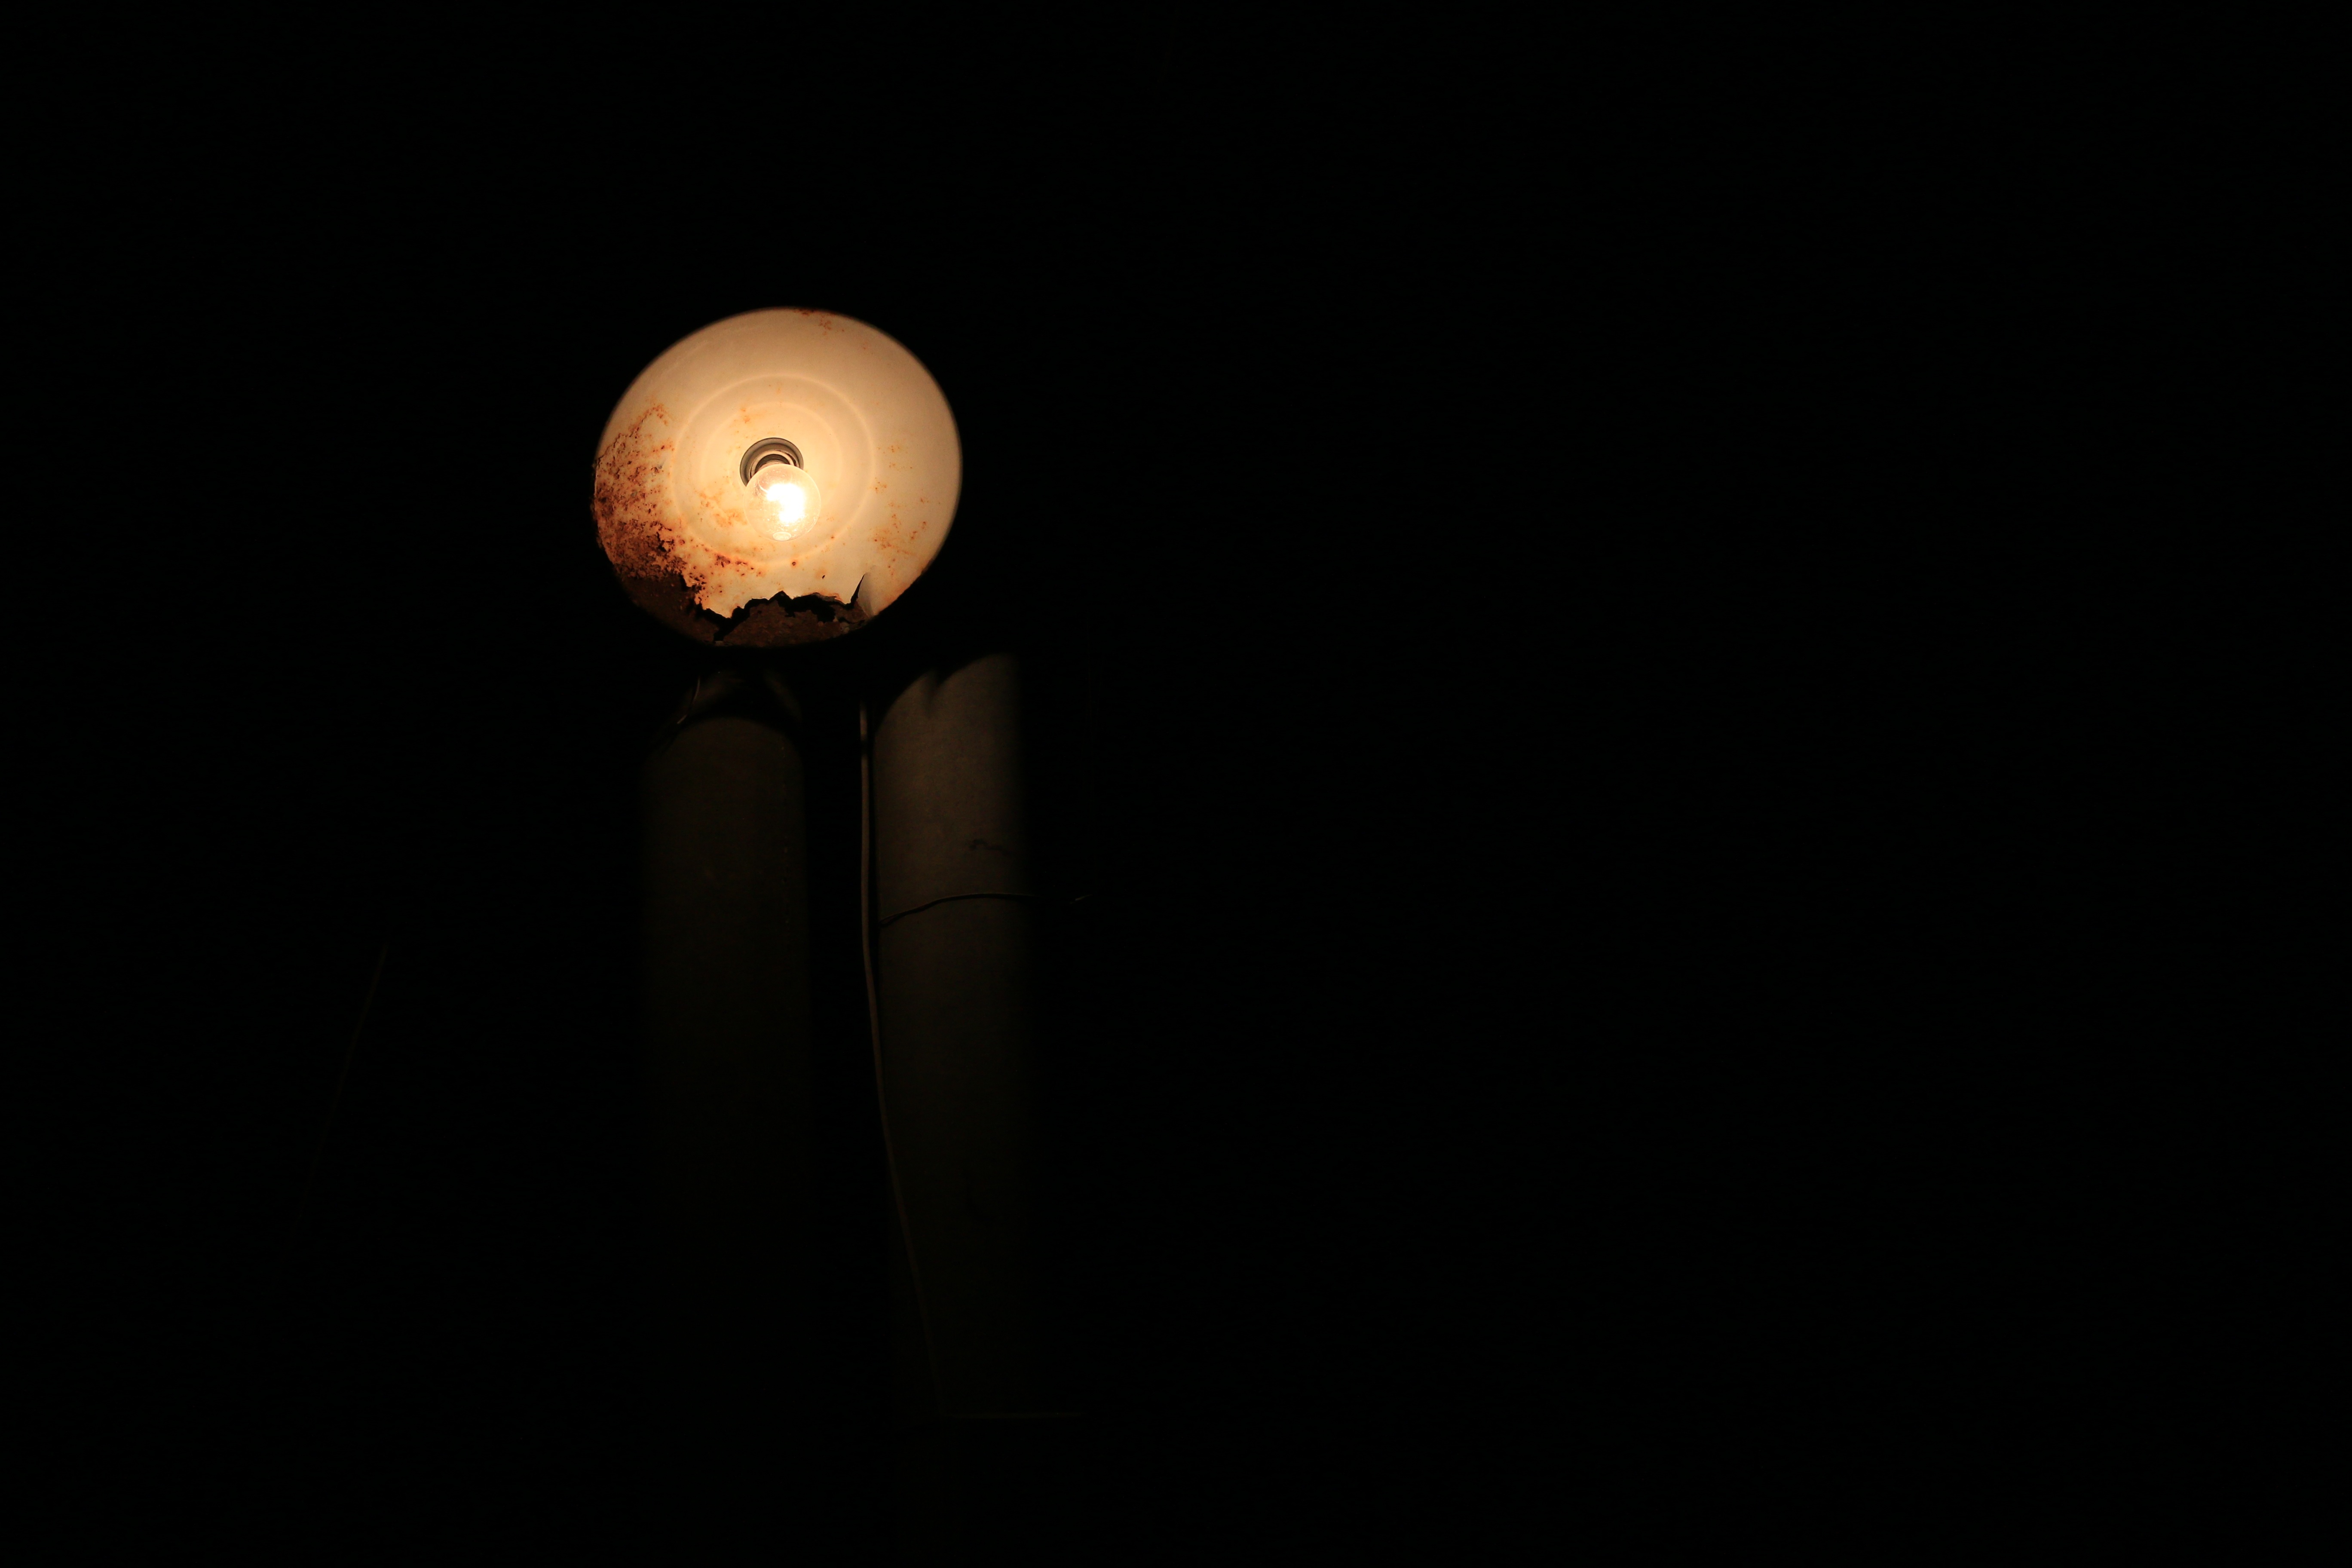
light, night, darkness, street light, lighting, moon, full moon, street lamp, solitary, light fixture, screenshot, computer wallpaper, incandescent light bulb